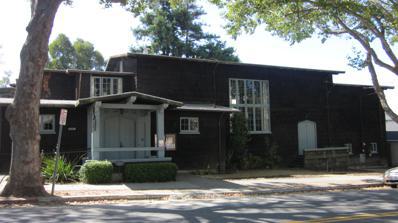
Building: Hillside Club
Country: United States of America
Year built: 1924
United States historic place Berkeley Hillside Club U.S. National Register of Historic Places Berkeley Landmark No. 266 Location 2286 Cedar Street, Berkeley, California, U.S. NRHP reference No. 04000332 BERKL No. 266 Significant dates Added to NRHP April 16, 2004 Delisted BERKL January 12, 2004 The Hillside Club is a neighborhood social club established in 1898 by residents of Berkeley, California 's newly formed Northside neighborhood to protect the hills from unsightly grading and unsuitable buildings. It took its cue from the Arts and Crafts movement . The building is listed on the National Register of Historic Places since April 16, 2004, under the name "Berkeley Hillside Club"; and listed as a Berkeley Landmark (no. 266) by the city since January 12, 2004. History Prominent early club members included architects Bernard Maybeck and John Galen Howard , author Charles Keeler , and the journalist Frank Morton Todd . Maybeck designed the original 1906 clubhouse, which was destroyed in the 1923 Berkeley Fire . John White, Maybeck's brother-in-law, designed the current clubhouse in 1924. Among the club's first projects was the construction of Hillside Elementary School for the Berkeley Public Schools. See also National Register of Historic Places listings in Alameda County, California References